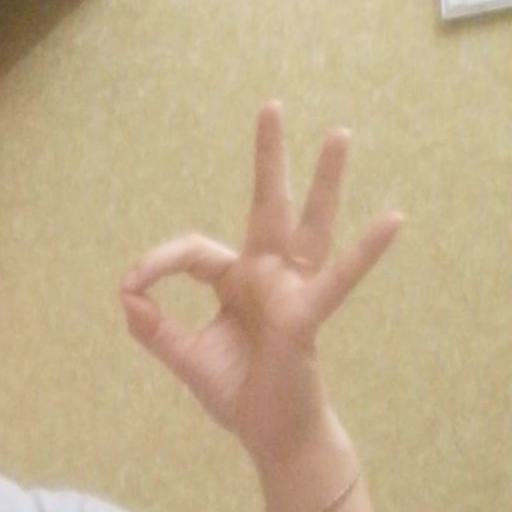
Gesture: ok